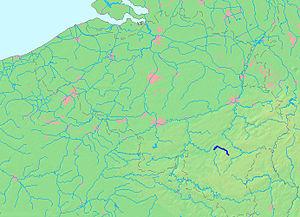
La réserve naturelle domaniale du Pré des Forges est un complexe de prairies alluviales dans la province du Luxembourg, en Belgique. Elle s'étend sur les communes de Saint-Hubert et de Tellin pour une superficie d'un peu plus de 23 hectares, dans la plaine alluviale de la Lomme. C'est un site de grand intérêt biologique.